Paddington

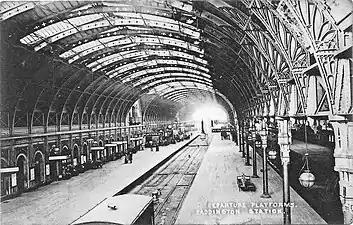
Paddington station first opened in 1838

In 1740, John Frederick leased the estate in Paddington and it is from his granddaughters and their families that many of Paddington's street names are derived. The New Road was built in 1756–7 to link the villages of Paddington and Islington. By 1773, a contemporary historian felt and wrote that "London may now be said to include two cities (London and Westminster), one borough (Southwark) and forty six antient [ancient] villages [among which]... Paddington and [adjoining] Marybone (Marylebone)."